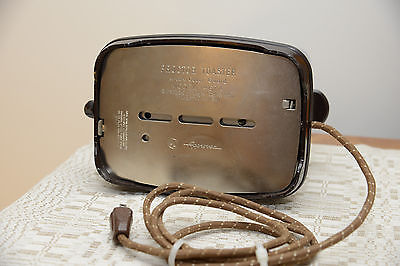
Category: toaster